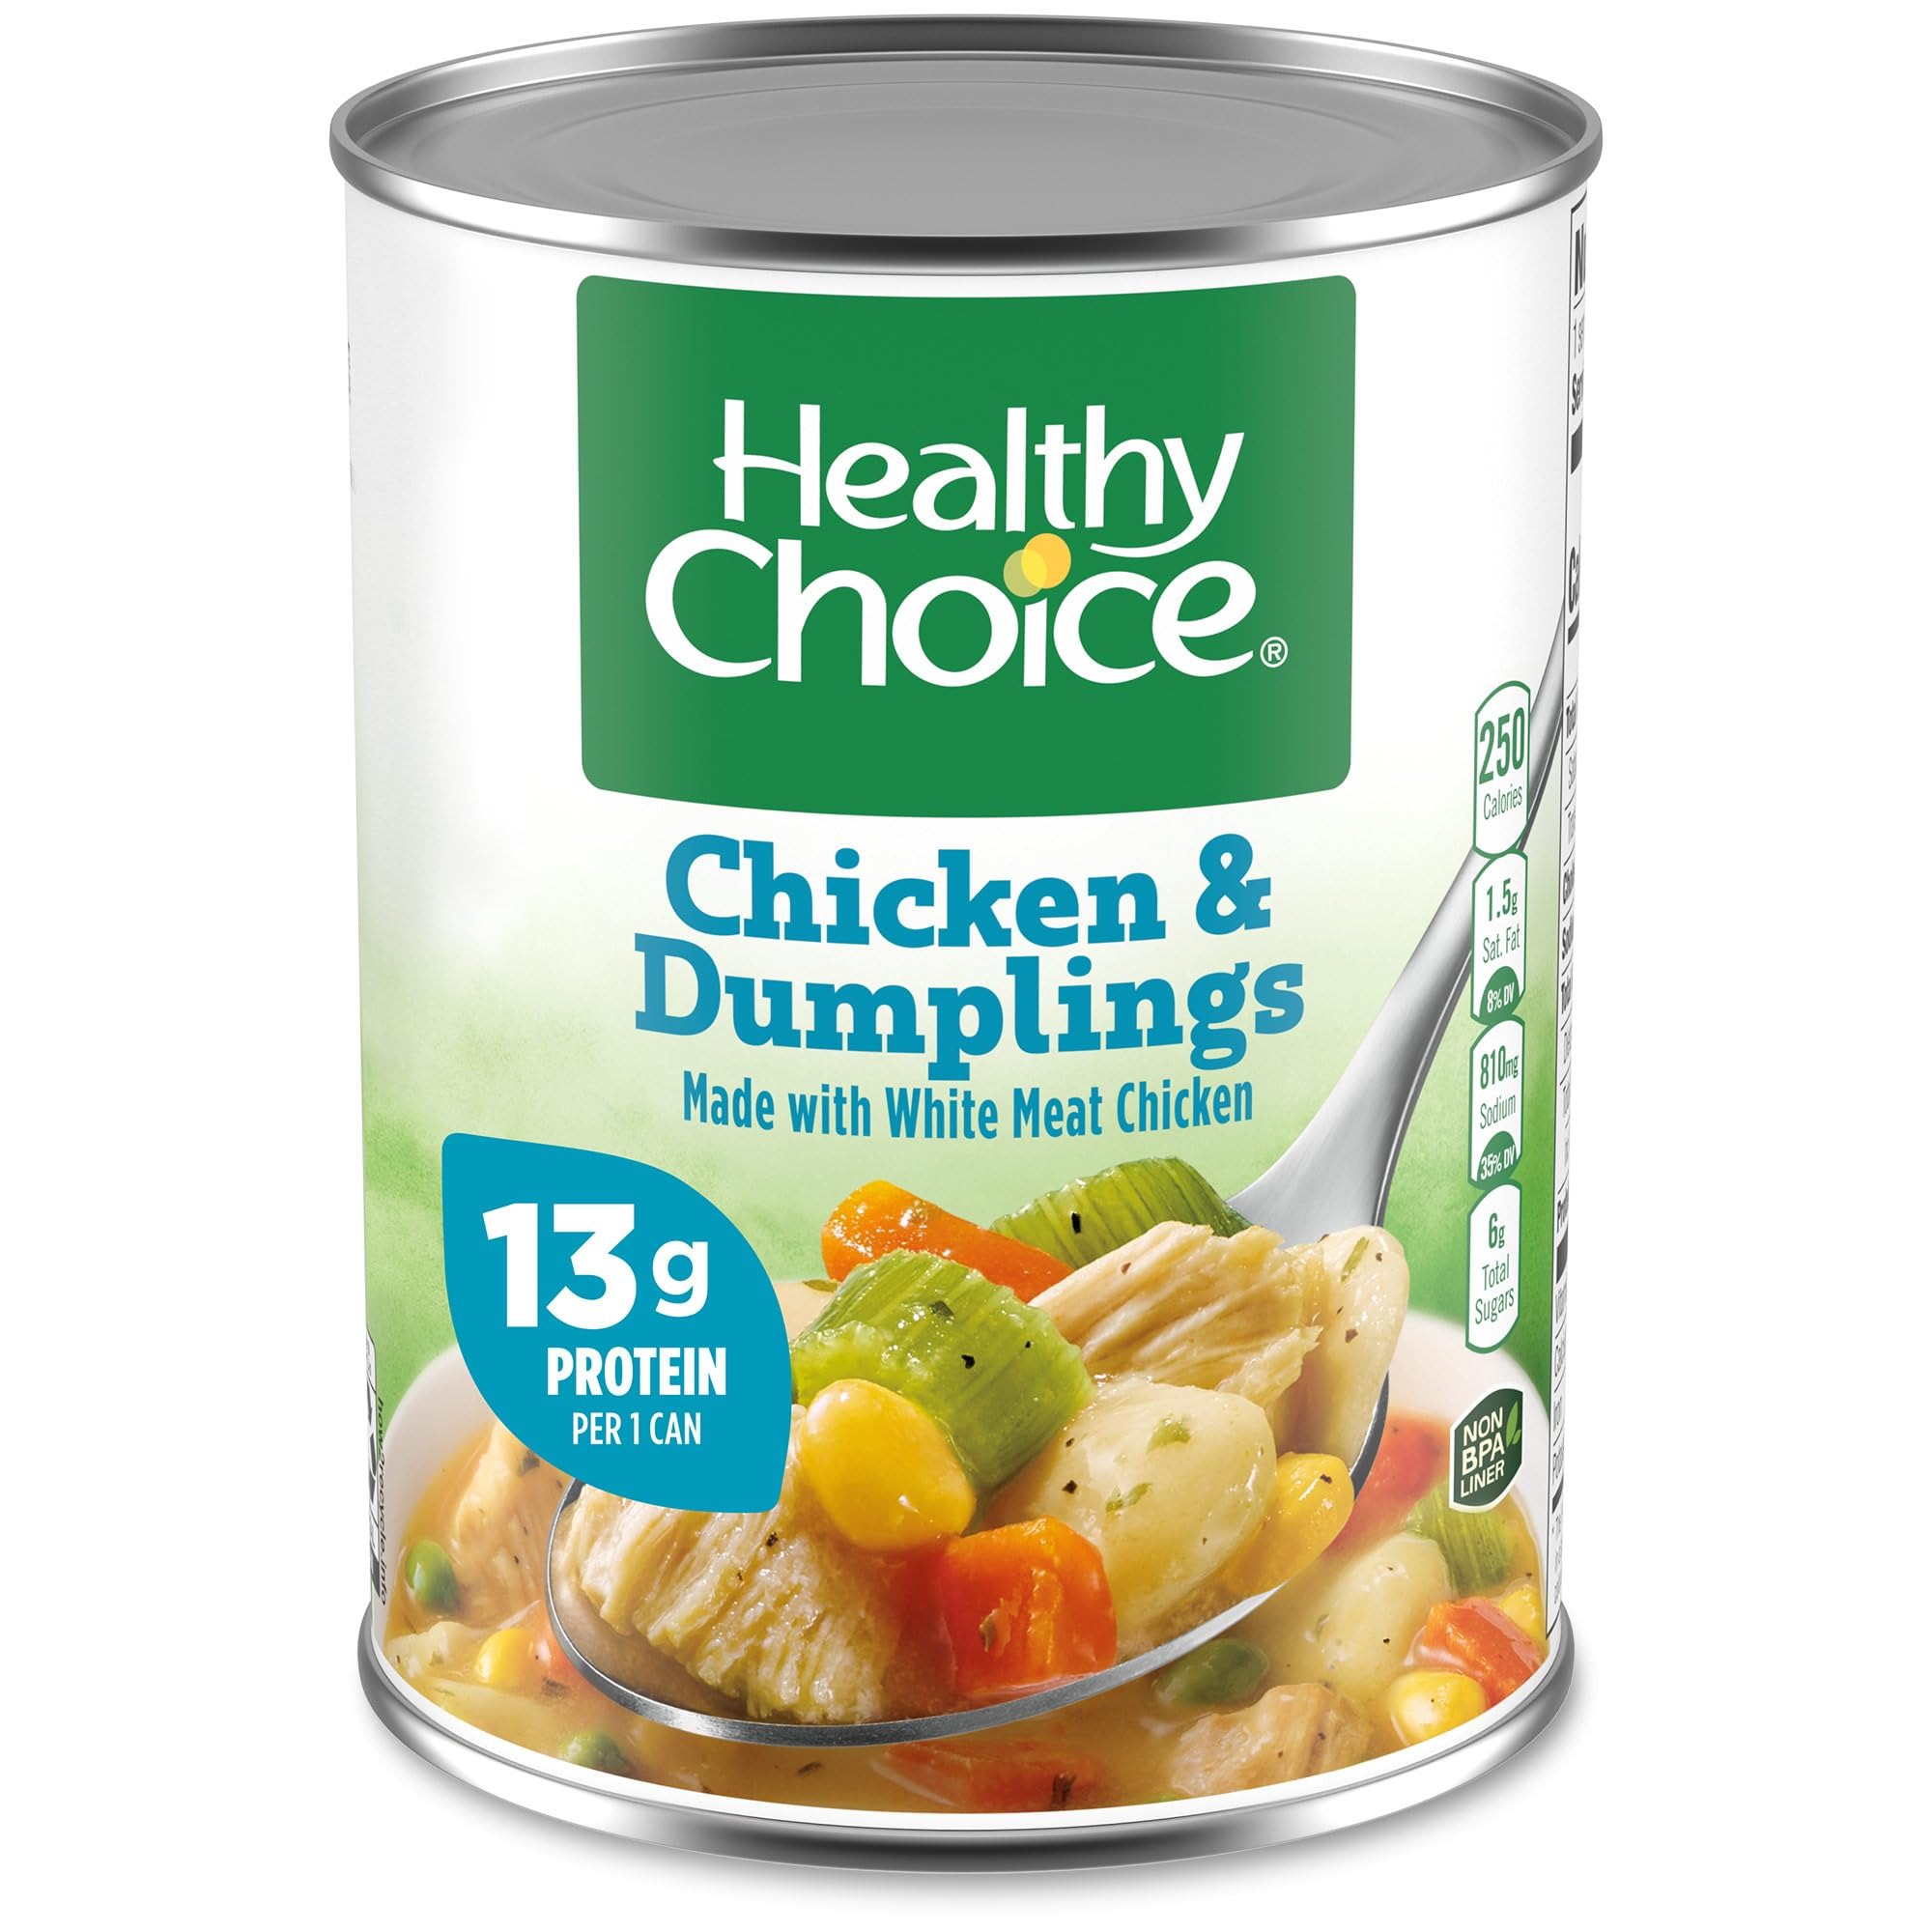
Item Name: Healthy Choice Chicken & Dumplings, 15 Ounce Can, Pack of 12
Bullet Point 1: Tender chunks of plump chicken join flavor forces with herbed dumplings, celery, peas, and corn for a brothy, full-flavored soup experience.
Bullet Point 2: Brimming with fresh ingredients like garden vegetables, fragrant herbs and tender meats, Healthy Choice soups are a cornucopia of flavor.
Bullet Point 3: For low sodium meals try one of our healthy soups filled with fresh tasting herbs and tender meats. Enjoy fresh tasting soup with Healthy Choice.
Bullet Point 4: Fits a low carb lifestyle with 19g net carbs per serving (22g total carbs minus 3g dietary fiber)
Bullet Point 5: A perfect fit for your healthy, on the go lifestyle
Value: 180.0
Unit: Ounce

Price: 5.56